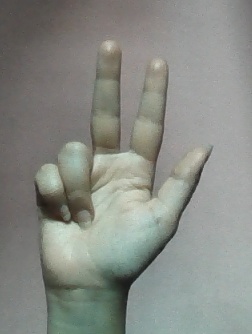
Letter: al